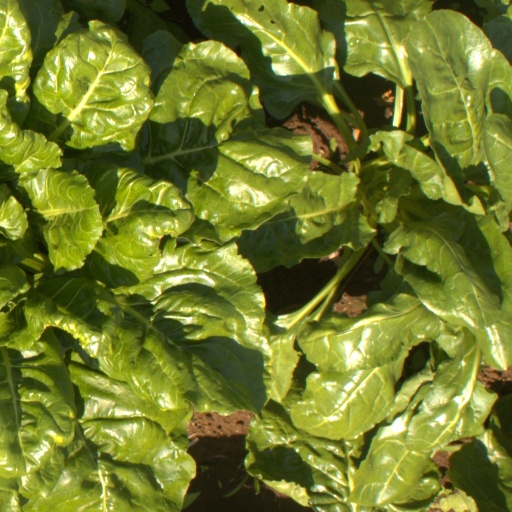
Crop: sugar beet